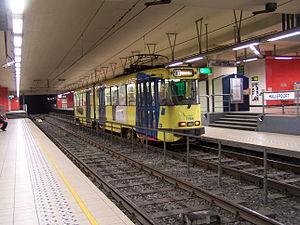
Le tramway de Bruxelles est un système de transport en commun, composé de dix-huit lignes, d’une longueur totale de 215 kilomètres, qui fonctionne en Région de Bruxelles-Capitale, depuis le 1ᵉʳ mai 1869, située en Belgique. Certaines de ces lignes empruntent le prémétro de Bruxelles.
Le prémétro de Bruxelles a été construit pour faire circuler des tramways en souterrain avant d’être converti à terme en métro lourd. La première ligne fut inaugurée le 20 décembre 1969 et reliait la station Schuman à De Brouckère. Dans les années 1970, trois autres lignes furent créées : l’axe nord-sud, la grande ceinture et la petite ceinture.
L'ancienne ligne de tram 90 était une ligne mythique du tramway de la Stib qui reliait Rogier à la Gare du Midi en passant par la Gare du Nord, la place Liedts, la place Meiser, le square Montgomery, la Gare d'Etterbeek, Legrand, la Bascule, la place Vanderkindere et la porte de Hal, créant presque une boucle. Une grande partie de son tracé était commune à la ligne de tram, entre Meiser et la Gare du Midi.
La ligne 3 du métro de Bruxelles est un projet de ligne de métro porté par la STIB. Elle reliera la station Albert à la Gare de Bordet, en traversant le centre ville par l'actuel axe de prémétro Nord-Sud. Son ouverture était prévue pour 2025. Le tronçon Albert - Gare du Nord transformé en métro devrait être inauguré en 2024, la liaison entre la Gare du Nord et Bordet est prévue pour 2030. Ce nouvel axe s’étendra sur 10,3 km, jalonné de 18 stations.